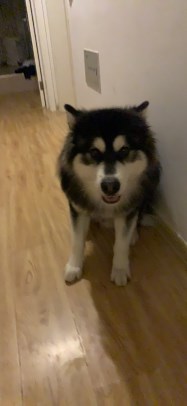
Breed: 1324-n000004-malamute